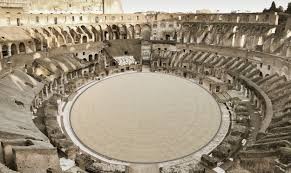
Landmark: Roman Colosseum